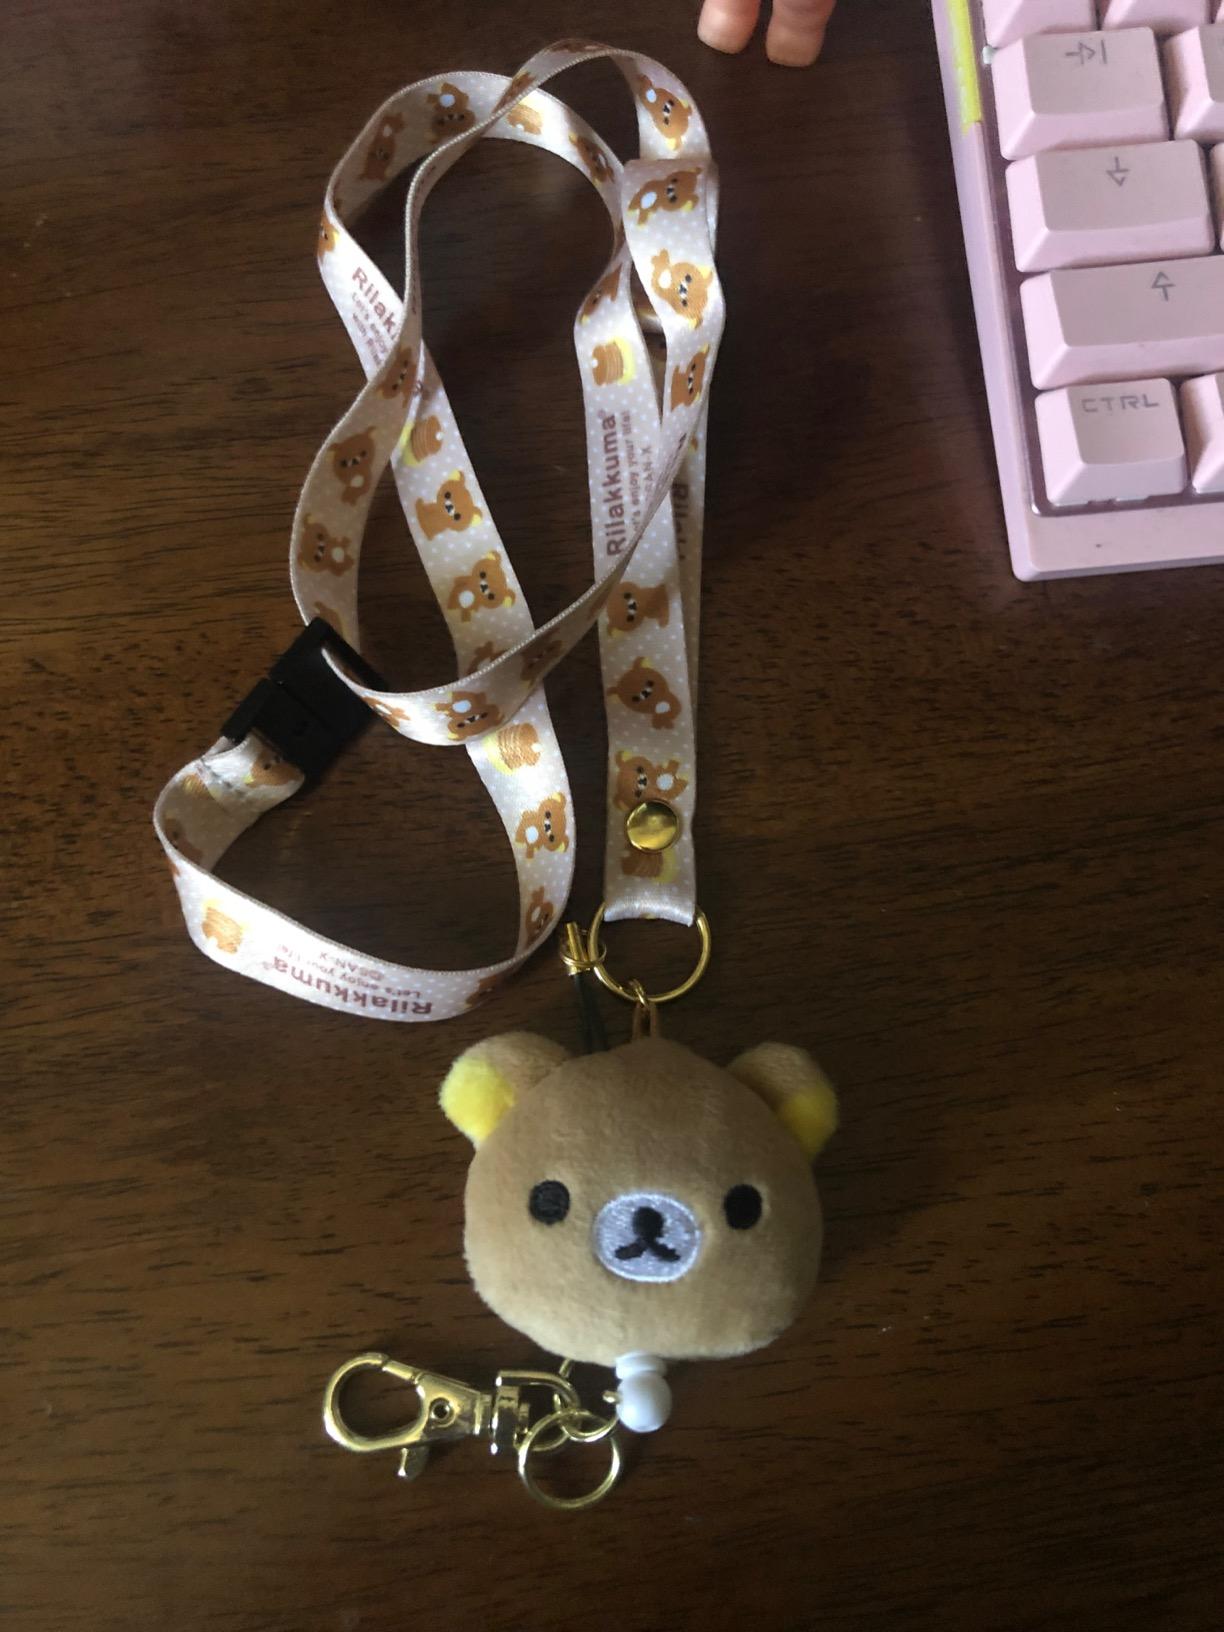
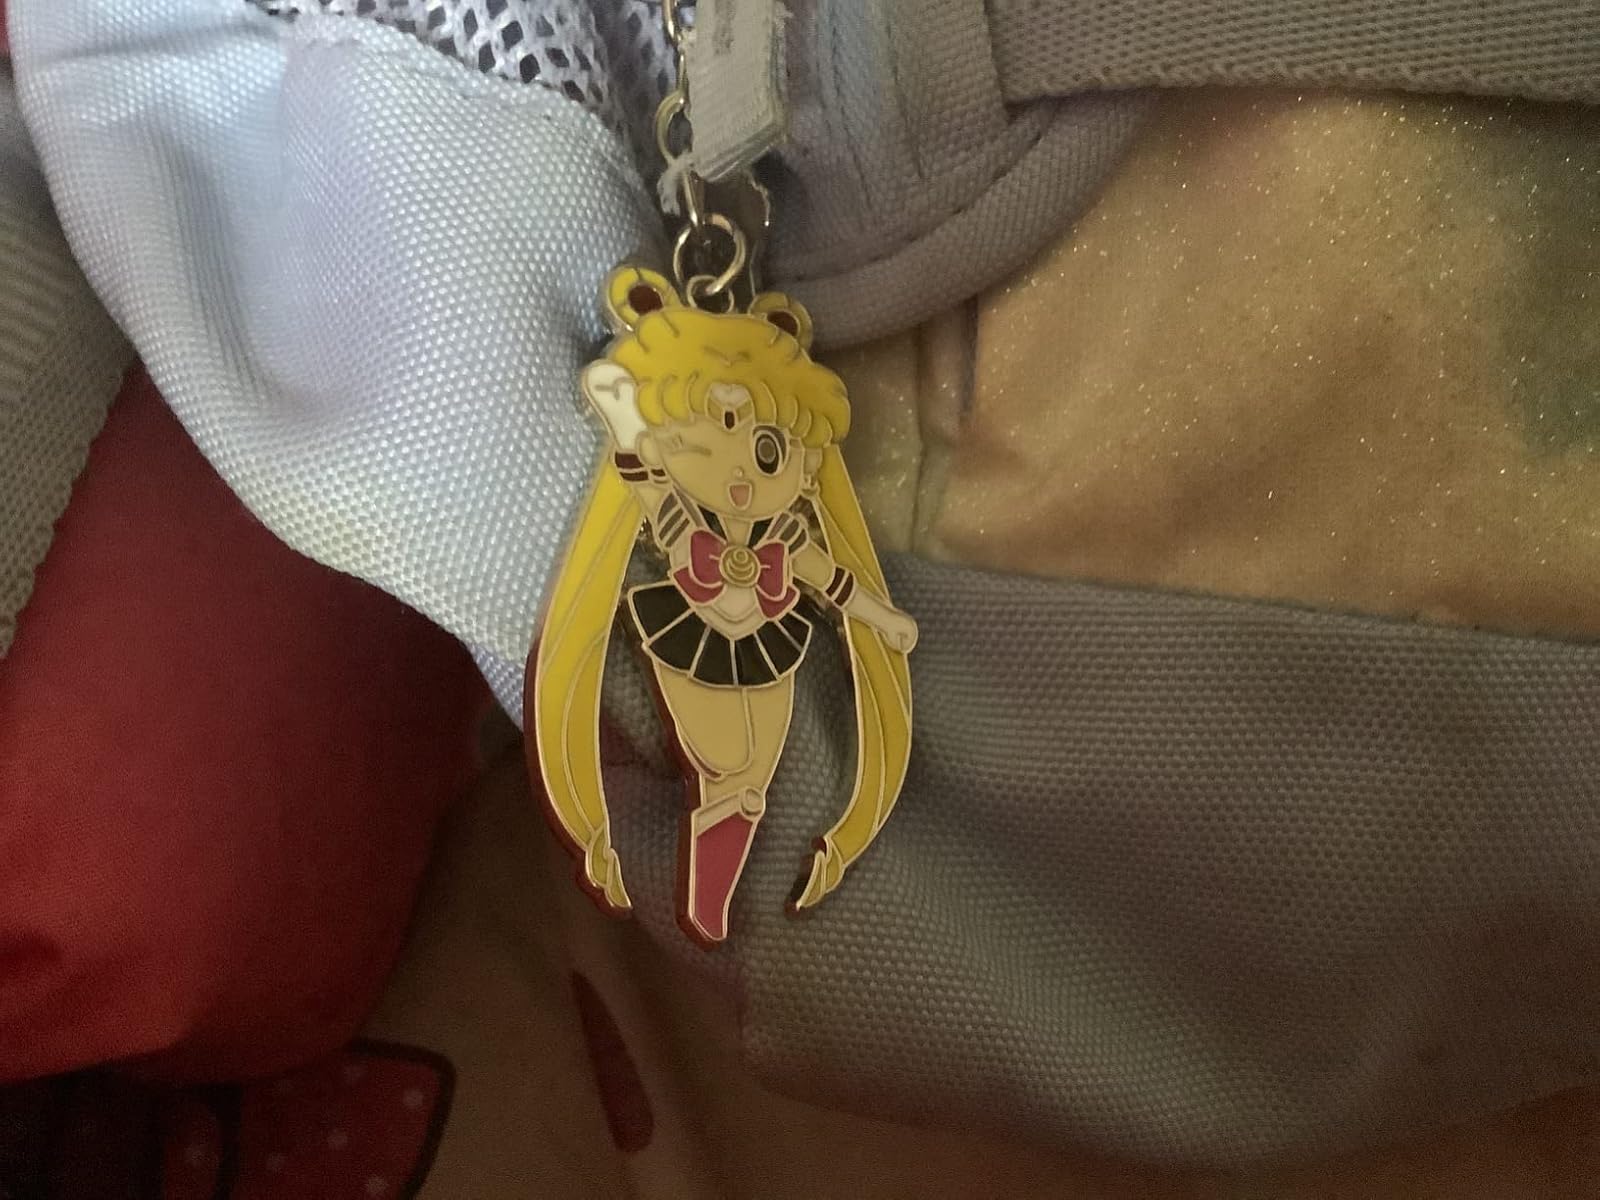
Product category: accessories_keychain
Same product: no